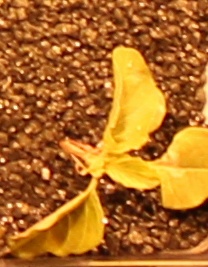
Label: Redroot Pigweed